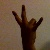
The image shows a hand gesture representing the number 7 in Indian Sign Language.